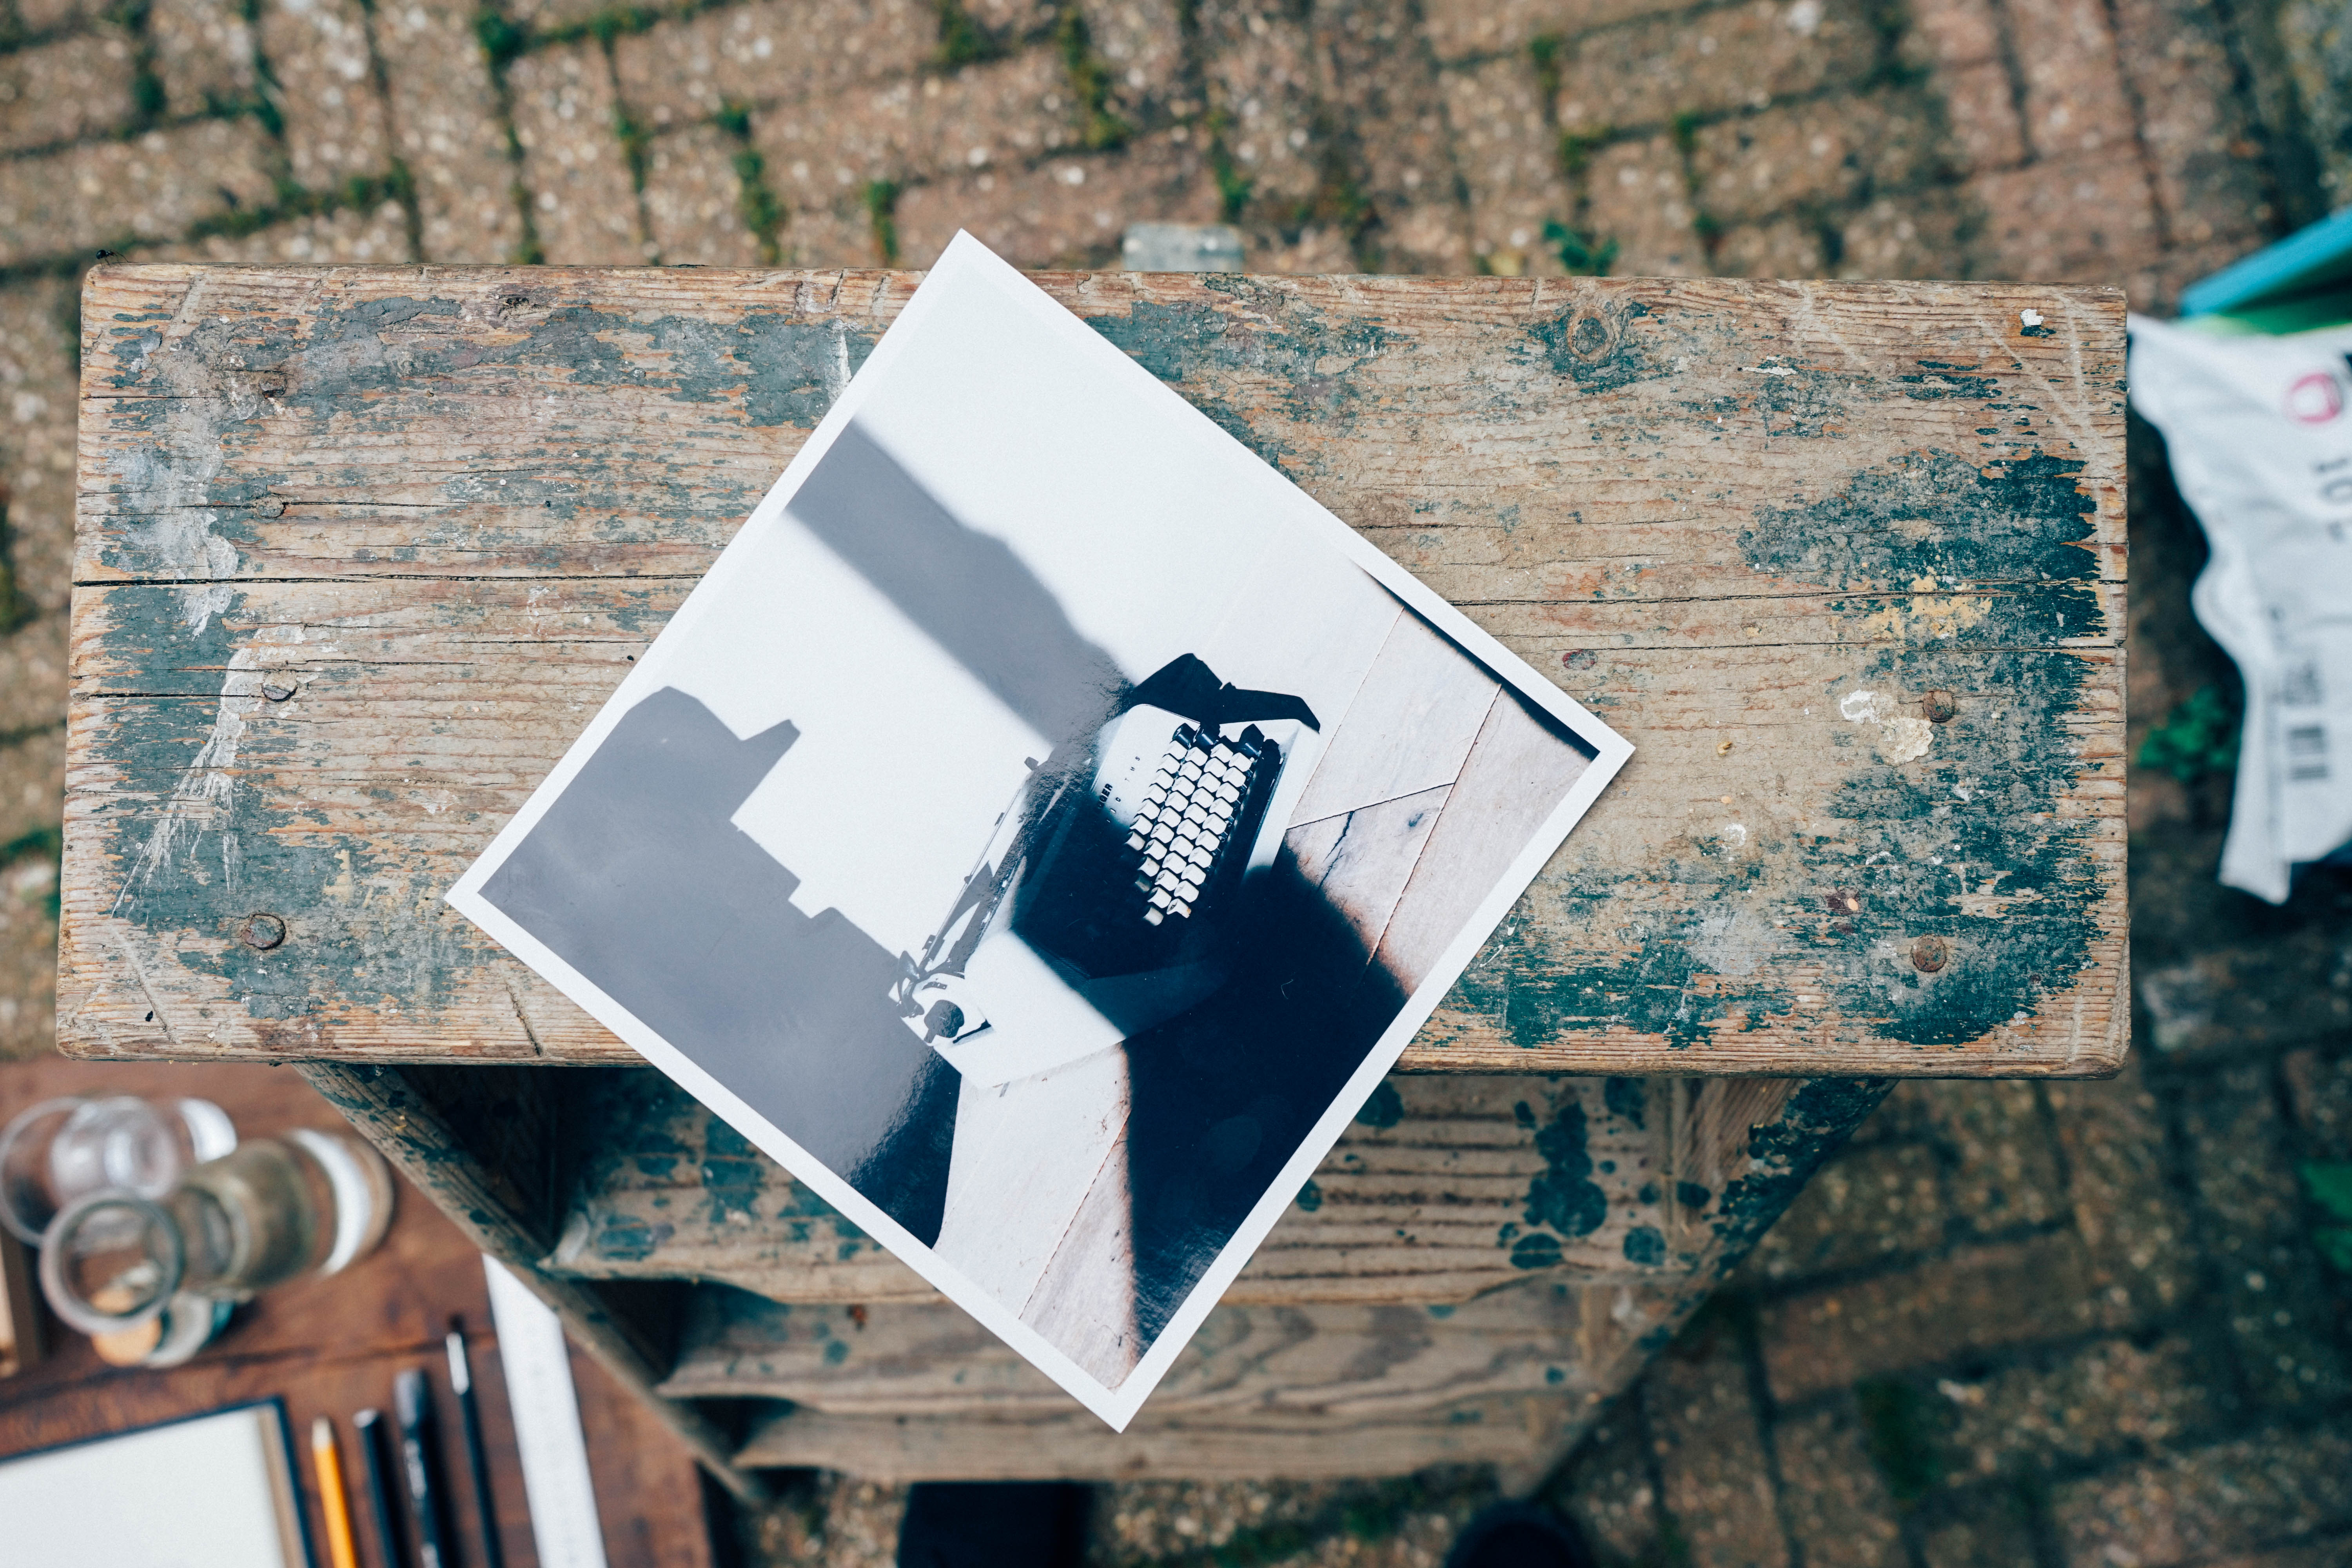
photo, sign, blue, ladder, picture, photograph, depth of field